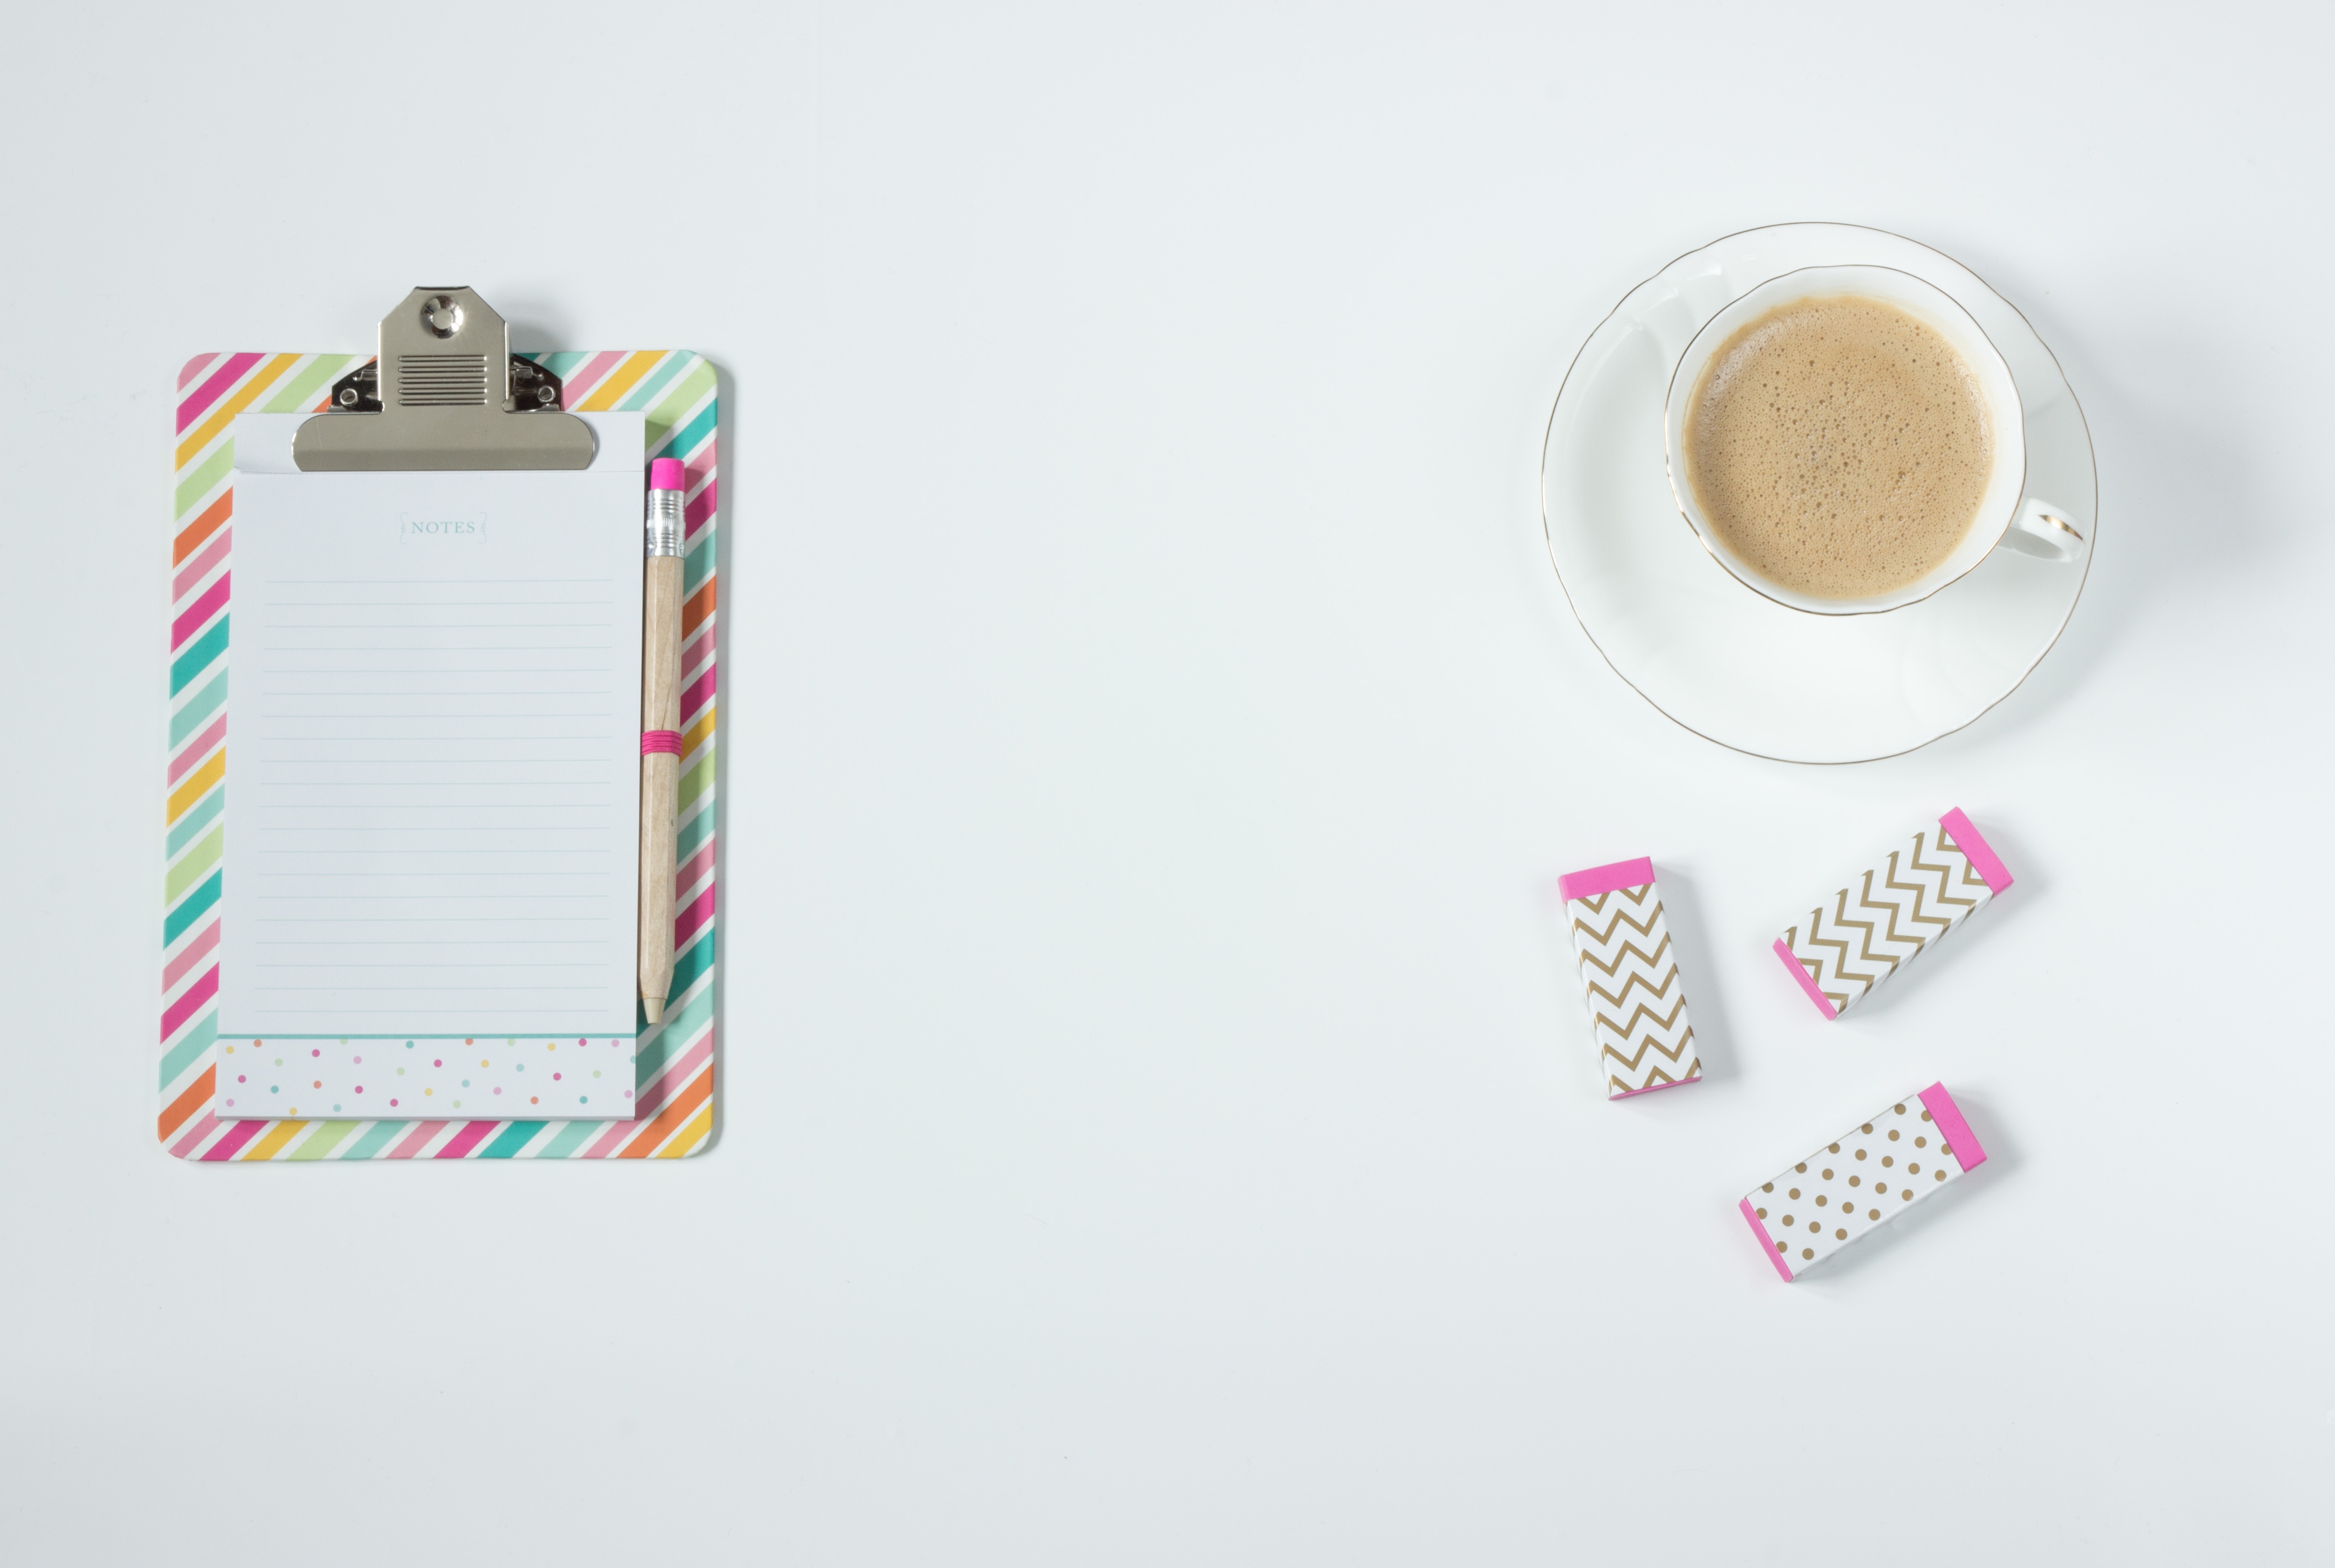
notebook, coffee, cup, colourful, office, drink, colorful, pink, paper, note, label, brand, blank, product, pastel, design, document, pad, work desk, erasers